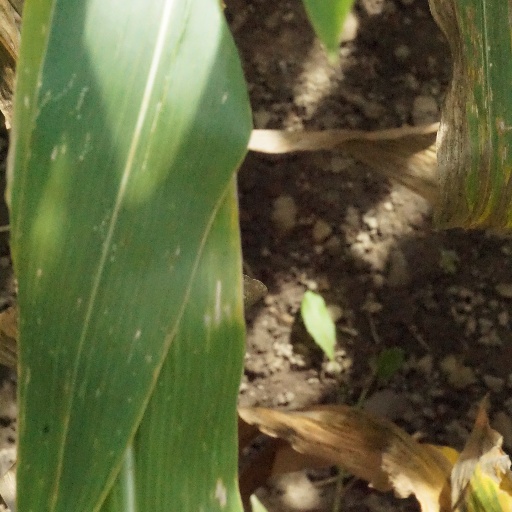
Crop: maize; corn